Ernst Rodenwaldt

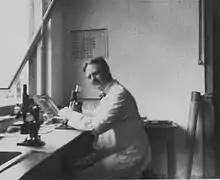
Rodenwaldt in Batavia, c. 1920

Rodenwaldt was born in Berlin to college professor Robert and Katharina Luther. His brother Gerhart became a famous archaeologist. After studies at the Köllnisches Gymnasium and a one-year service in the Guard Fusilier Regiment during 1897–98, he went to study medicine at the Kaiser Wilhelm Academy in Berlin from 1897 and became a military doctor in 1903. Among his inspirations he counted Siegfried Passarge.